Karen Saywitz

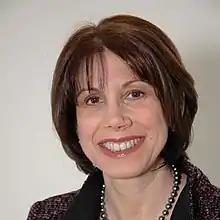
Prof Saywitz

Karen Jill Saywitz (1956 – March 17, 2018) was an American psychologist, author, and educator. She worked as a developmental and clinical psychologist and professor at the UCLA School of Medicine and Department of Psychiatry and Development. For more than 20 years Saywitz taught child development and was director of several mental health programs for families. She also developed "non-leading" techniques for interviewing child witnesses and victims, based on cognitive and developmental psychology principles. She died of cancer in 2018.